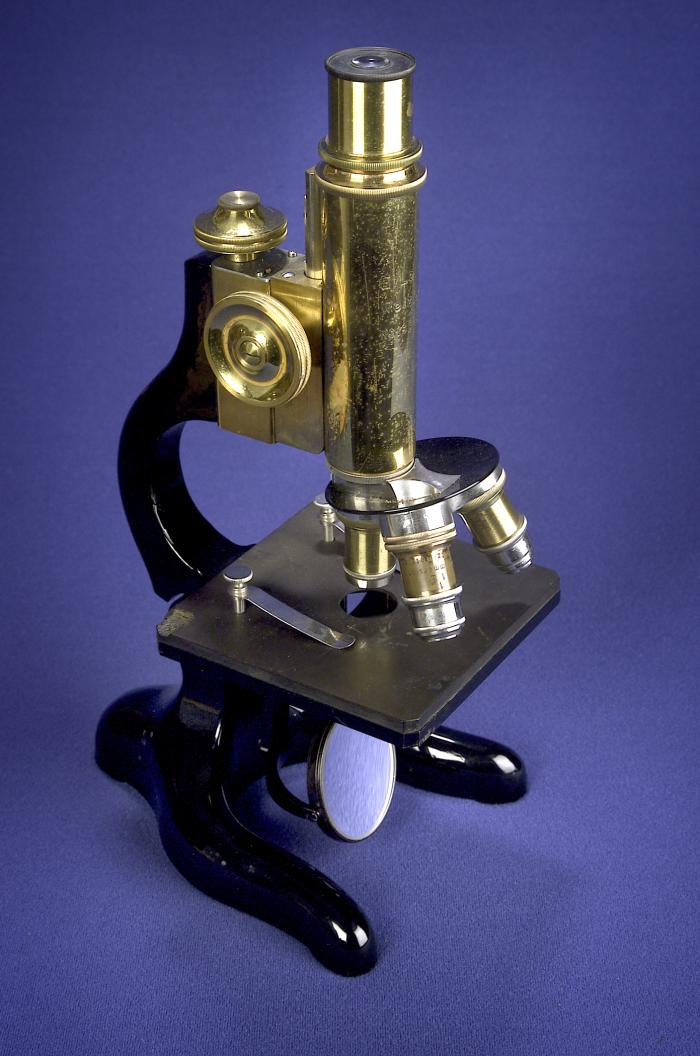
Modello di Microscopio E. Leitz-Wetzlar del it:1913
Specialty: lab-equipment